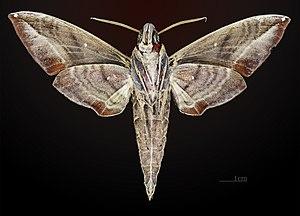
Daphnis protrudens est une espèce de lépidoptère appartenant à la famille des Sphingidae, à la sous-famille des Macroglossinae, et au genre Daphnis.
Daphnis moorei est une espèce de lépidoptère appartenant à la famille des Sphingidae, à la sous-famille des Macroglossinae, et au genre Daphnis.